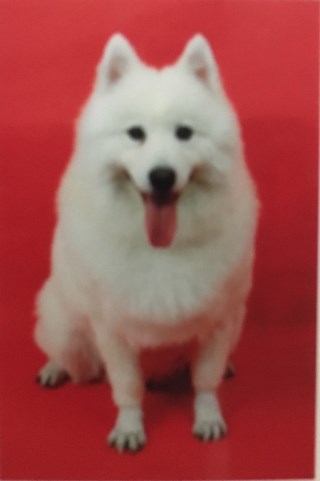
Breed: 2192-n000088-Samoyed